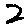
Label: 2